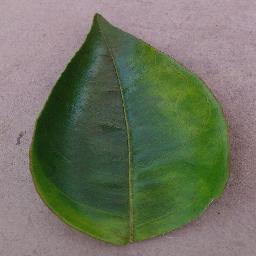
Label: Orange___Haunglongbing_(Citrus_greening)